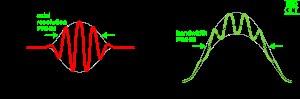
La tomographie en cohérence optique ou tomographie optique cohérente est une technique d'imagerie médicale bien établie qui utilise une onde lumineuse pour capturer des images tridimensionnelles d'un matériau qui diffuse la lumière, avec une résolution de l'ordre du micromètre. La tomographie en cohérence optique est basée sur une technique interférométrique à faible cohérence, utilisant habituellement une lumière dans l'infrarouge proche. En effet, l'absorption de lumière des tissus biologiques imagés est limitée dans cette gamme de longueur d'onde, ce qui permet de pénétrer jusqu'à environ 1 mm. Cette technique se situe ainsi à mi-chemin entre l'échographie par ultrasons et la microscopie confocale.